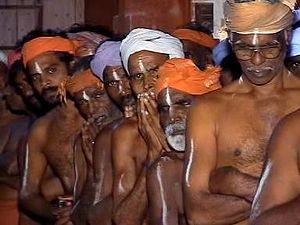
Pathi est le nom que l'on donne aux principaux lieux de culte pour la religion Ayyavazhi du sud de l'inde.